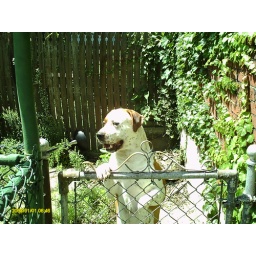
the dog next door he friendly new people moved in